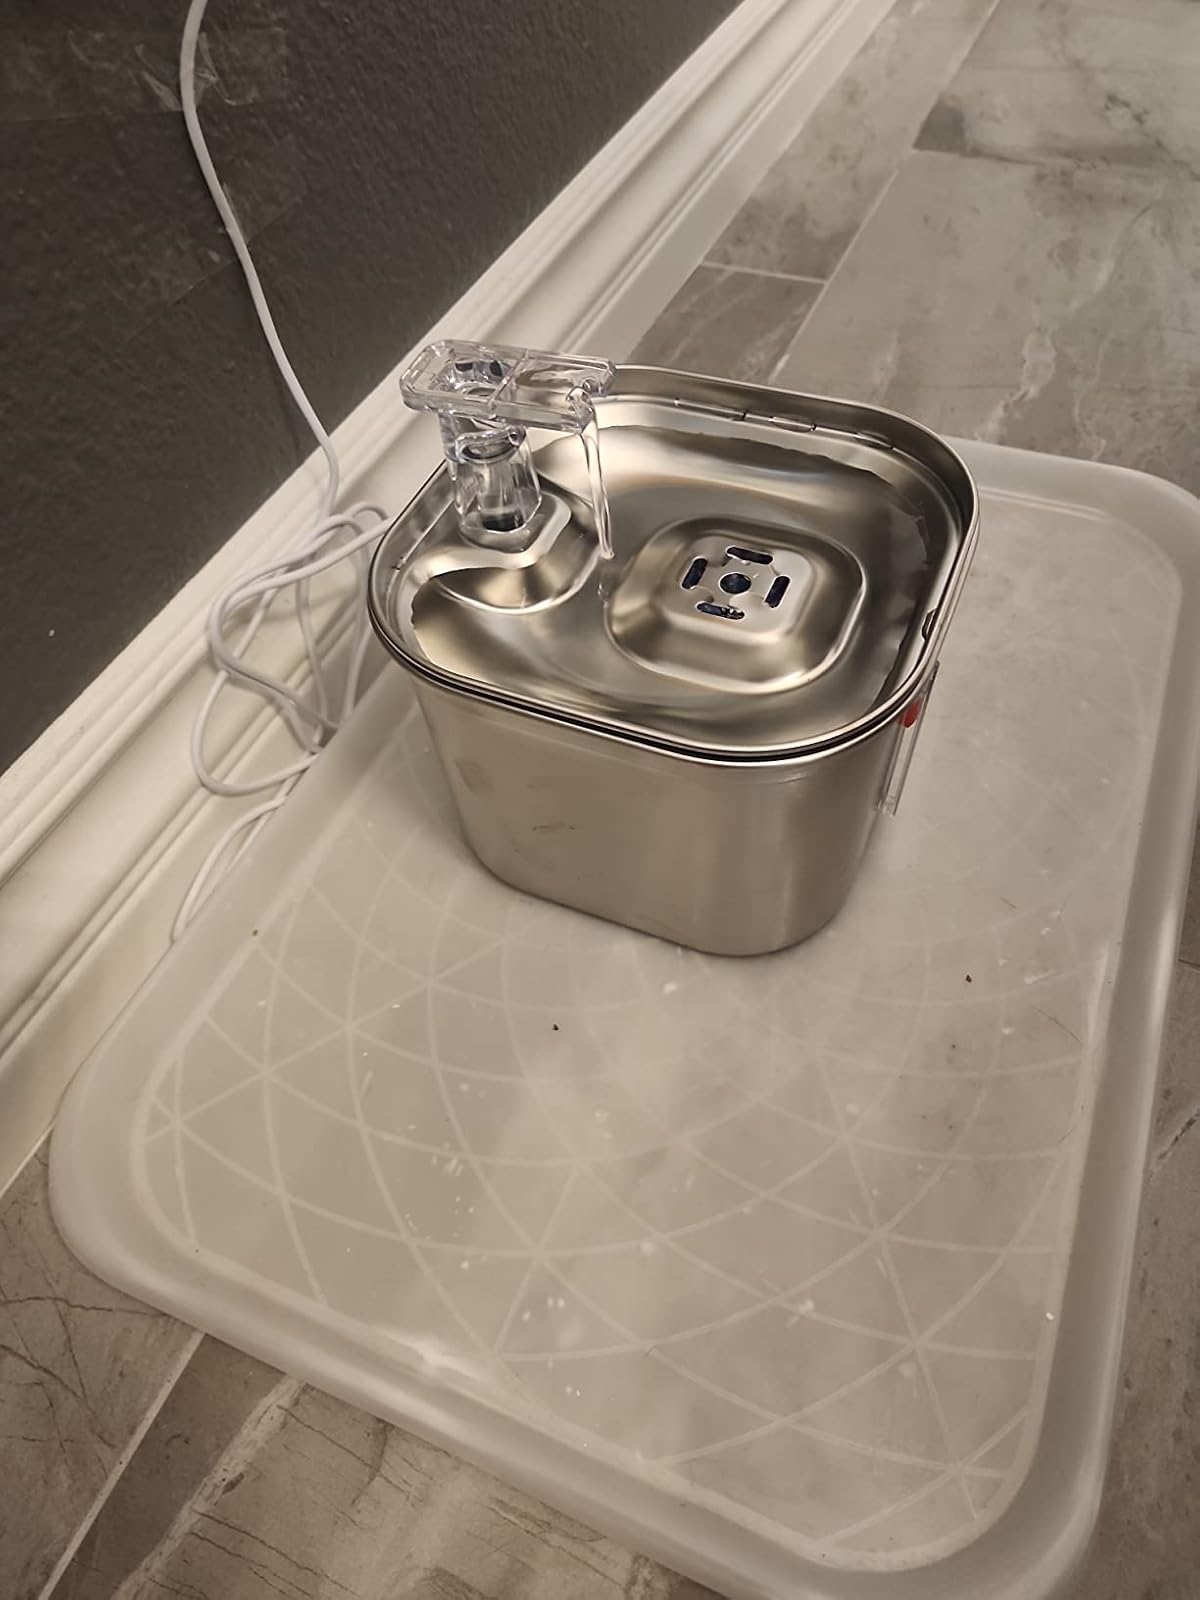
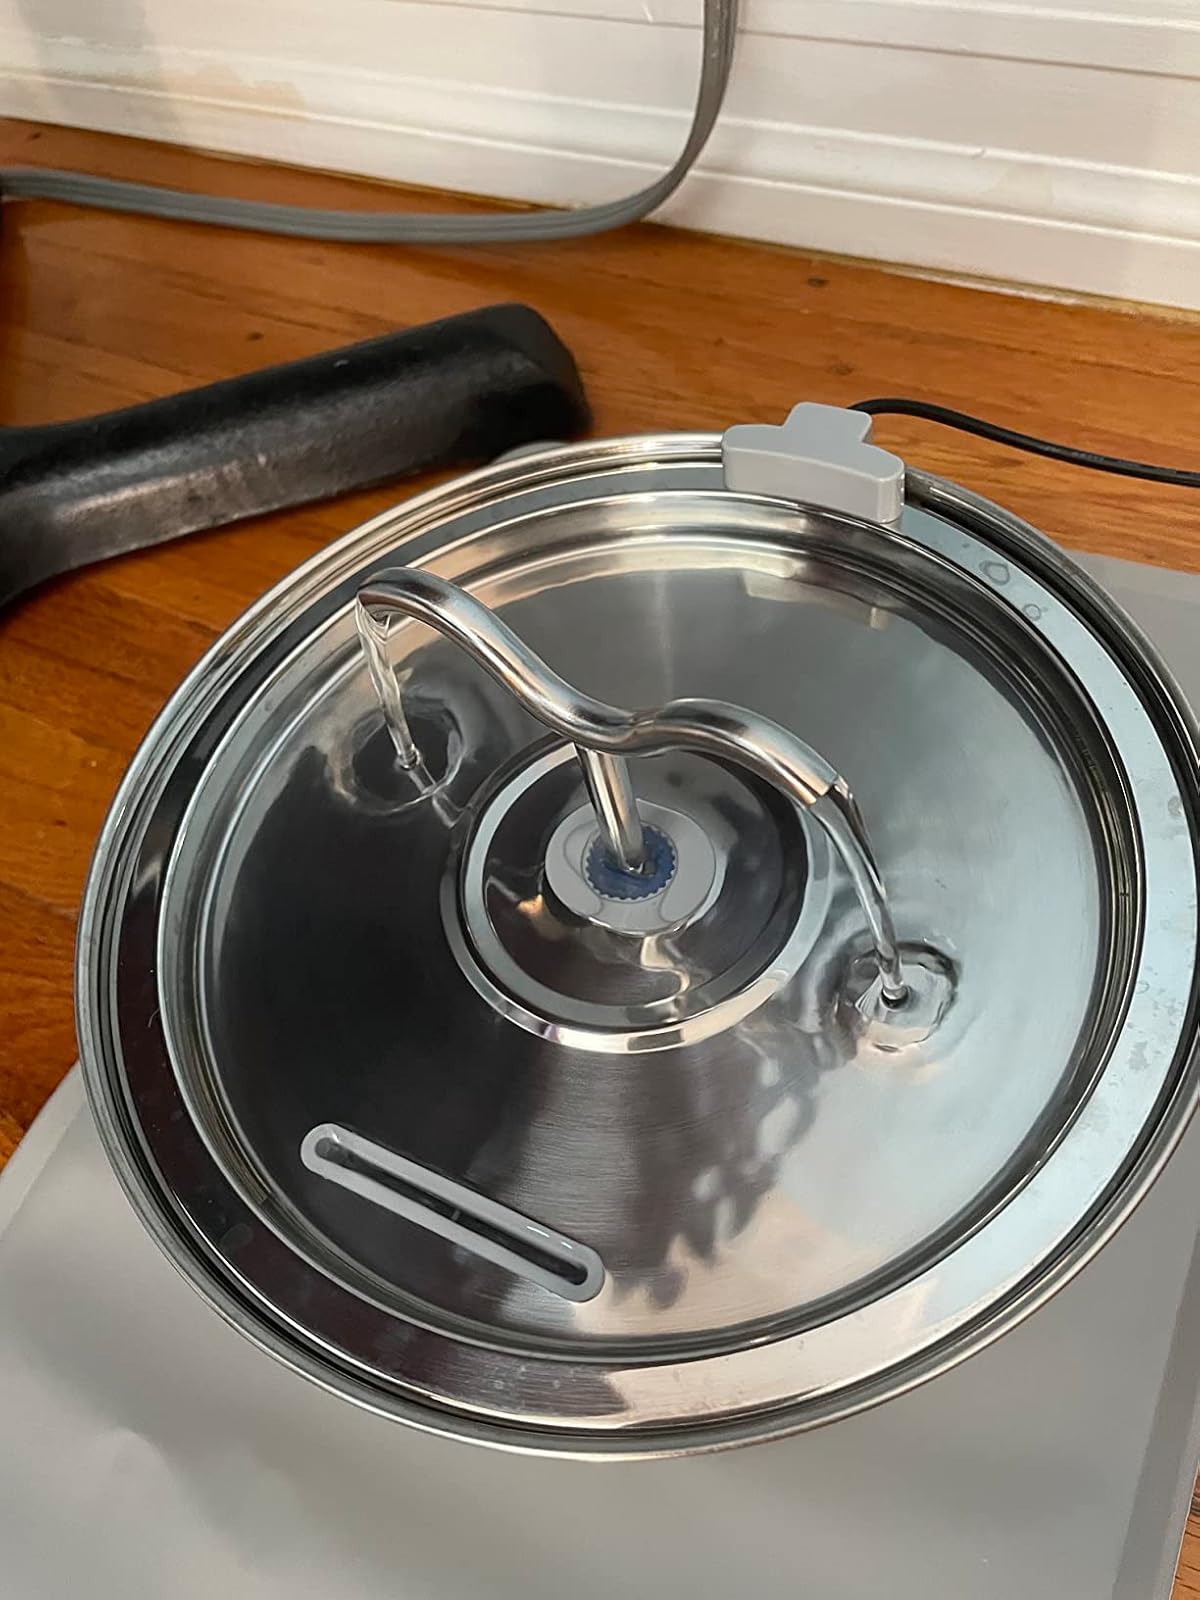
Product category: items_bowl
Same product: no